Maria Möller

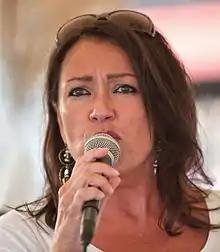
Maria Möller in 2012

Maria Möller (born Andersson, 29 October 1965) is a Swedish singer, actress, comedian, and imitator. Möller has been involved with theater groups in a variety of capacities. She has been an assistant director, tour leader, suffler, props manager, and actress. She made her acting debut in the Henning Mankell play "Prinsen och Tiggaren" at Västerbottensteatern, where she worked between 1984 and 1988. After that, she worked for six years at Kronobergsteatern in Växjö.